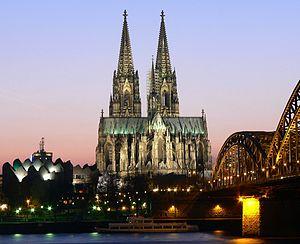
La Région métropolitaine Cologne-Bonn, est une des onze régions métropolitaines d'Allemagne. Elle est située dans la région de la Rhénanie-du-Nord-Westphalie.